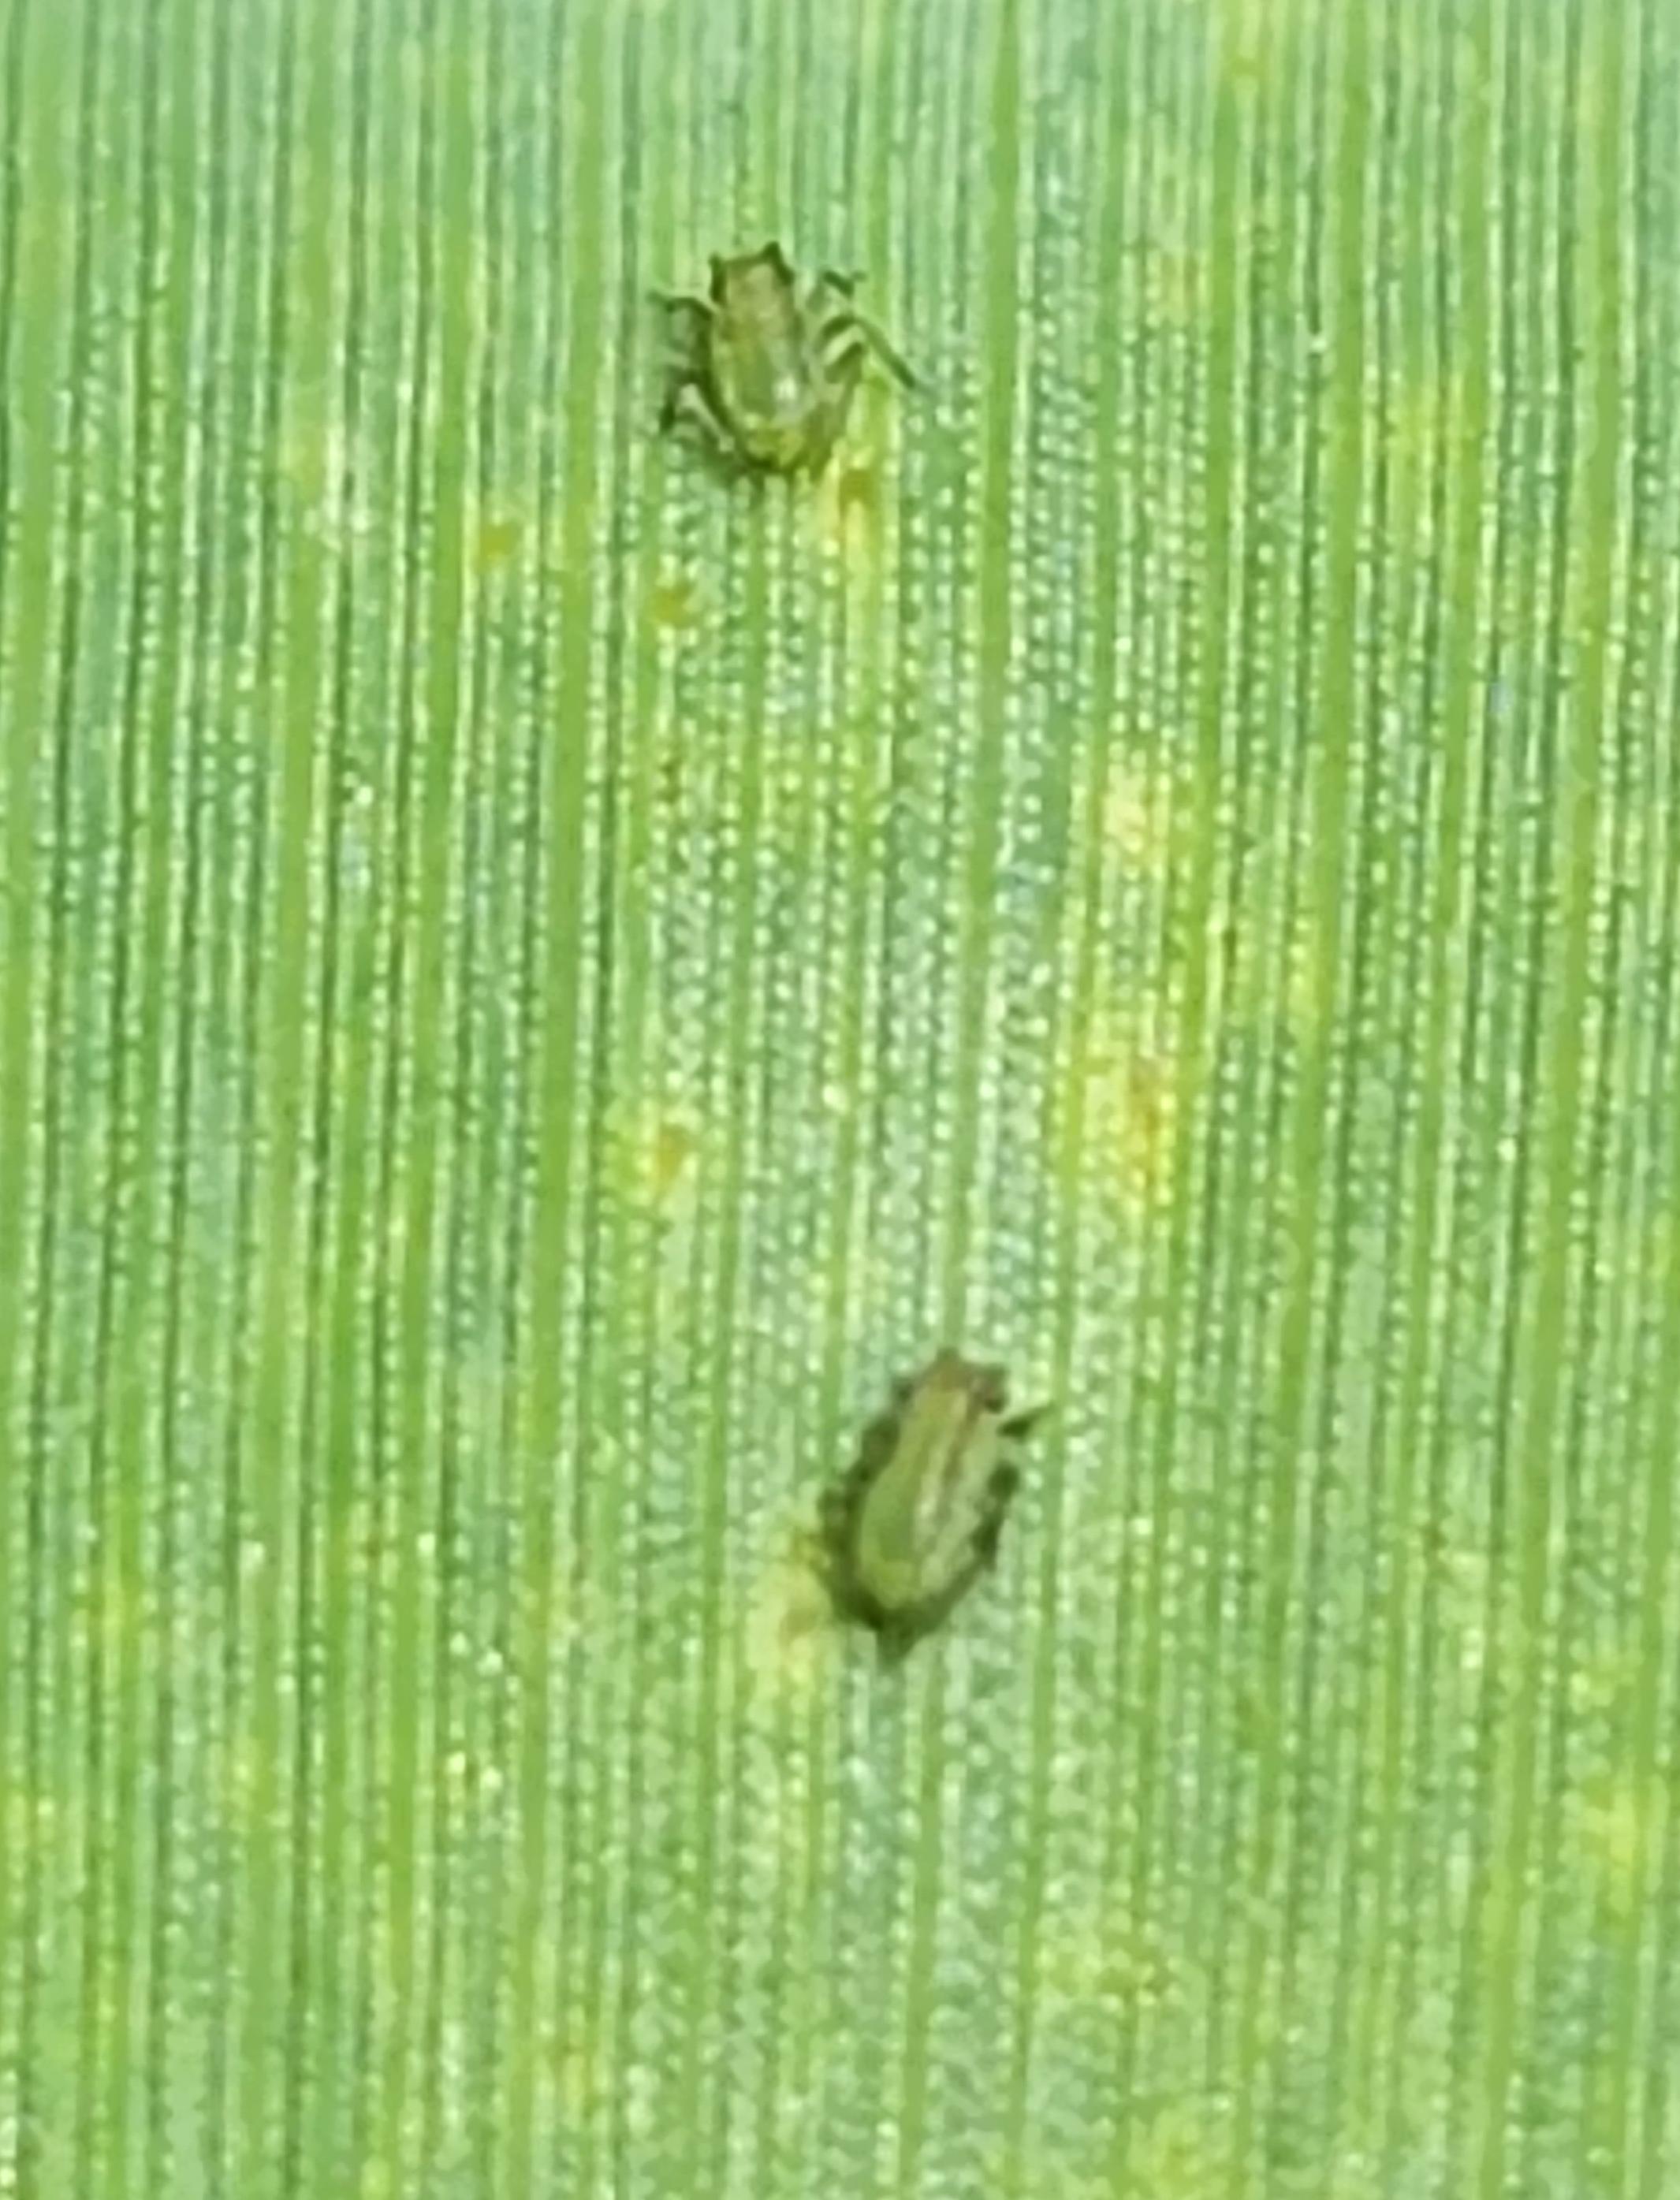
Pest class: bird_cherry_oat_aphid